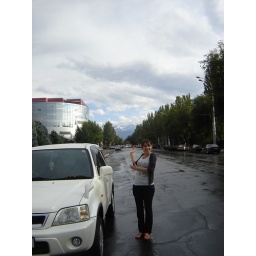
Lida's showing off the mountain in the background, not the car (sorry if that's confusing)